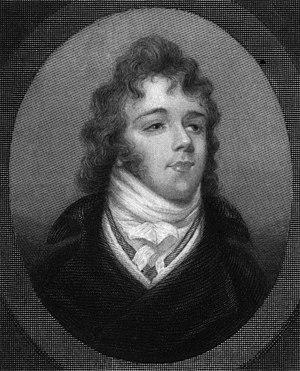
Henry Crawford est un des personnages de Mansfield Park, le roman de Jane Austen considéré comme le plus abouti, écrit en 1813 et publié en 1814. Sans être un personnage principal, car seule Fanny Price peut être qualifiée ainsi, il tient une place éminente dans l'intrigue : avec sa sœur Mary, il joue un rôle essentiel, car l'arrivée inattendue dans le paisible et rural Northamptonshire de ce couple de jeunes et élégants mondains, brillants mais sans moralité, va dangereusement perturber la vie calme et bien ordonnée de la famille Bertram.
Jules Amédée Barbey d'Aurevilly, dit Jules Barbey d'Aurevilly, est un écrivain français, né le 2 novembre 1808 à Saint-Sauveur-le-Vicomte et mort le 23 avril 1889 à Paris des suites d'une hémorragie. Surnommé le « Connétable des lettres » par Léon Bloy, il a contribué à animer la vie littéraire française de la seconde moitié du XIXᵉ siècle. Il a été à la fois romancier, nouvelliste, essayiste, poète, critique littéraire, journaliste, dandy, et polémiste.